Criminal cases against supporters of Yulia Tymoshenko

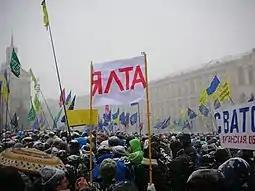
The Tax Maidan (Kyiv). 2 December 2010

From a jail Lutsenko had written (by June 2011) six letters — publicist articles on actual political issues.